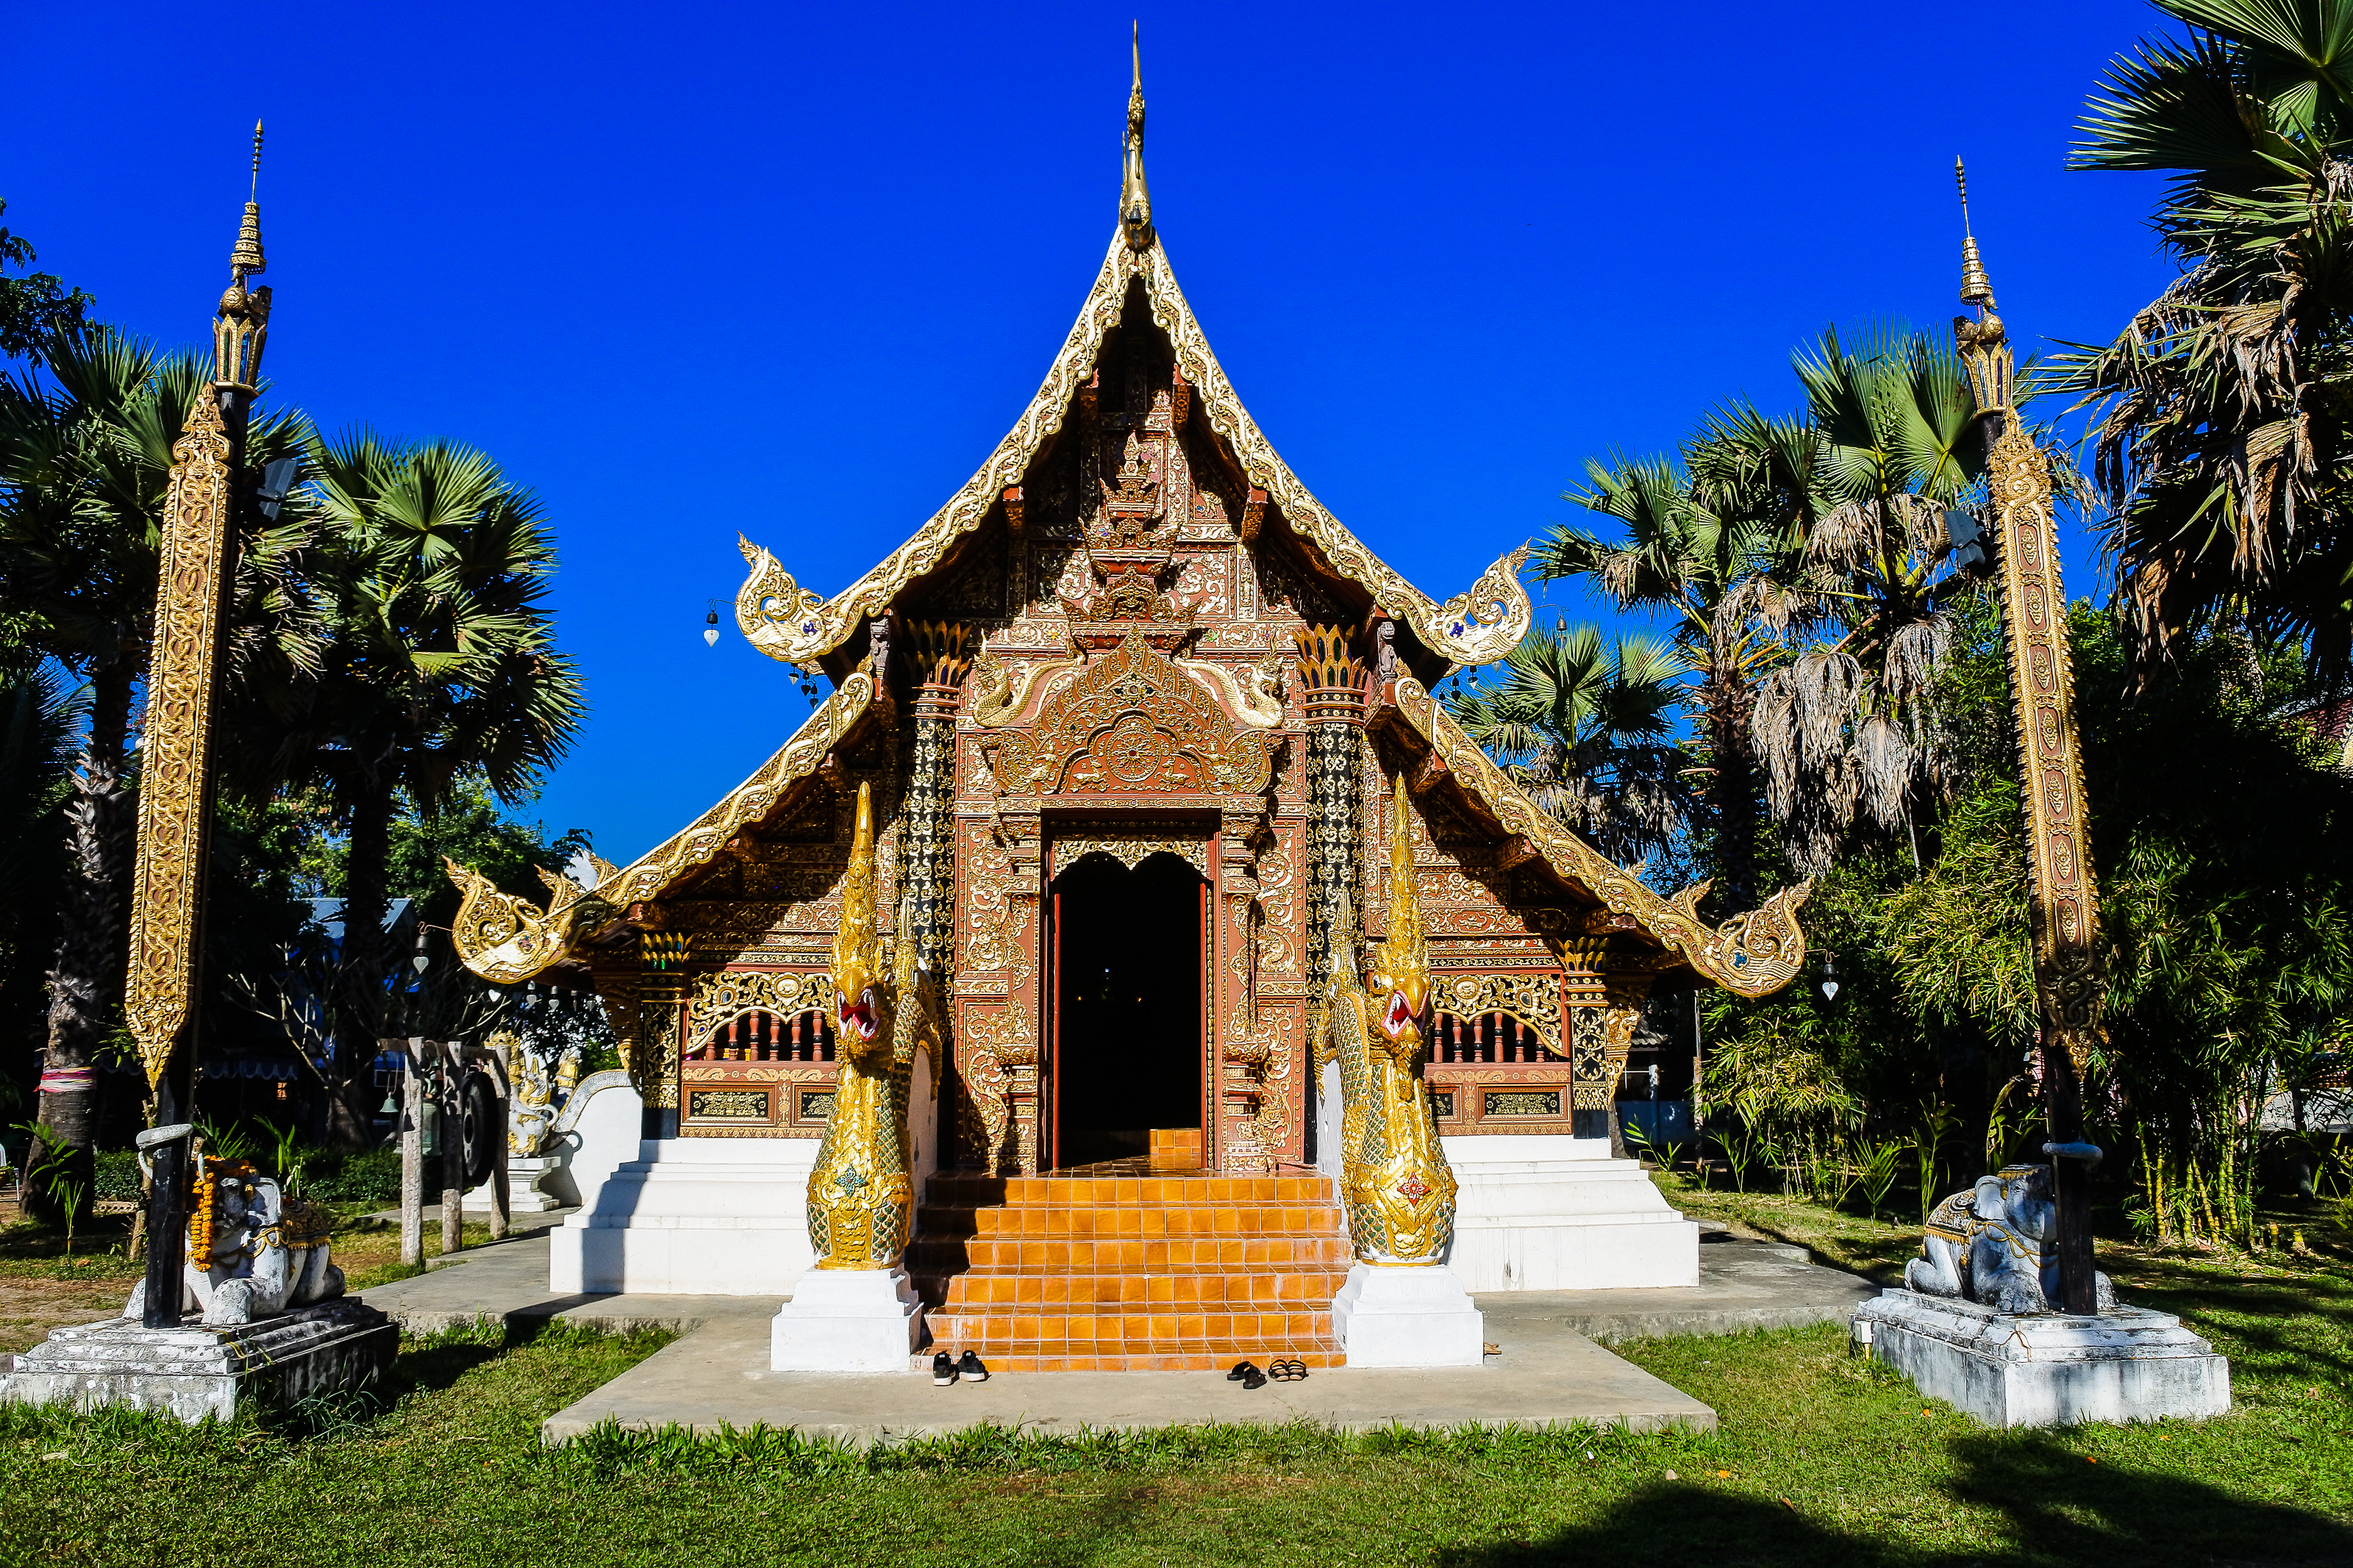
archaeological site, northern, building, beautiful, son, buddha, thailand, golden, pai, landmark, sky, old, oriental, heritage, thai, history, spirituality, ancient, hong, traditional, style, worship, religious, don, city, north, tourism, monument, gold, mae, tourist, world, architecture, art, chai, famous, green, asia, asian, sri, wat, buddhism, religion, green background, monastery, attraction, culture, buddhist, temple, travel, place of worship, shrine, tree, historic site, tourist attraction, facade, plant, leisure, vacation, hindu temple, fictional character